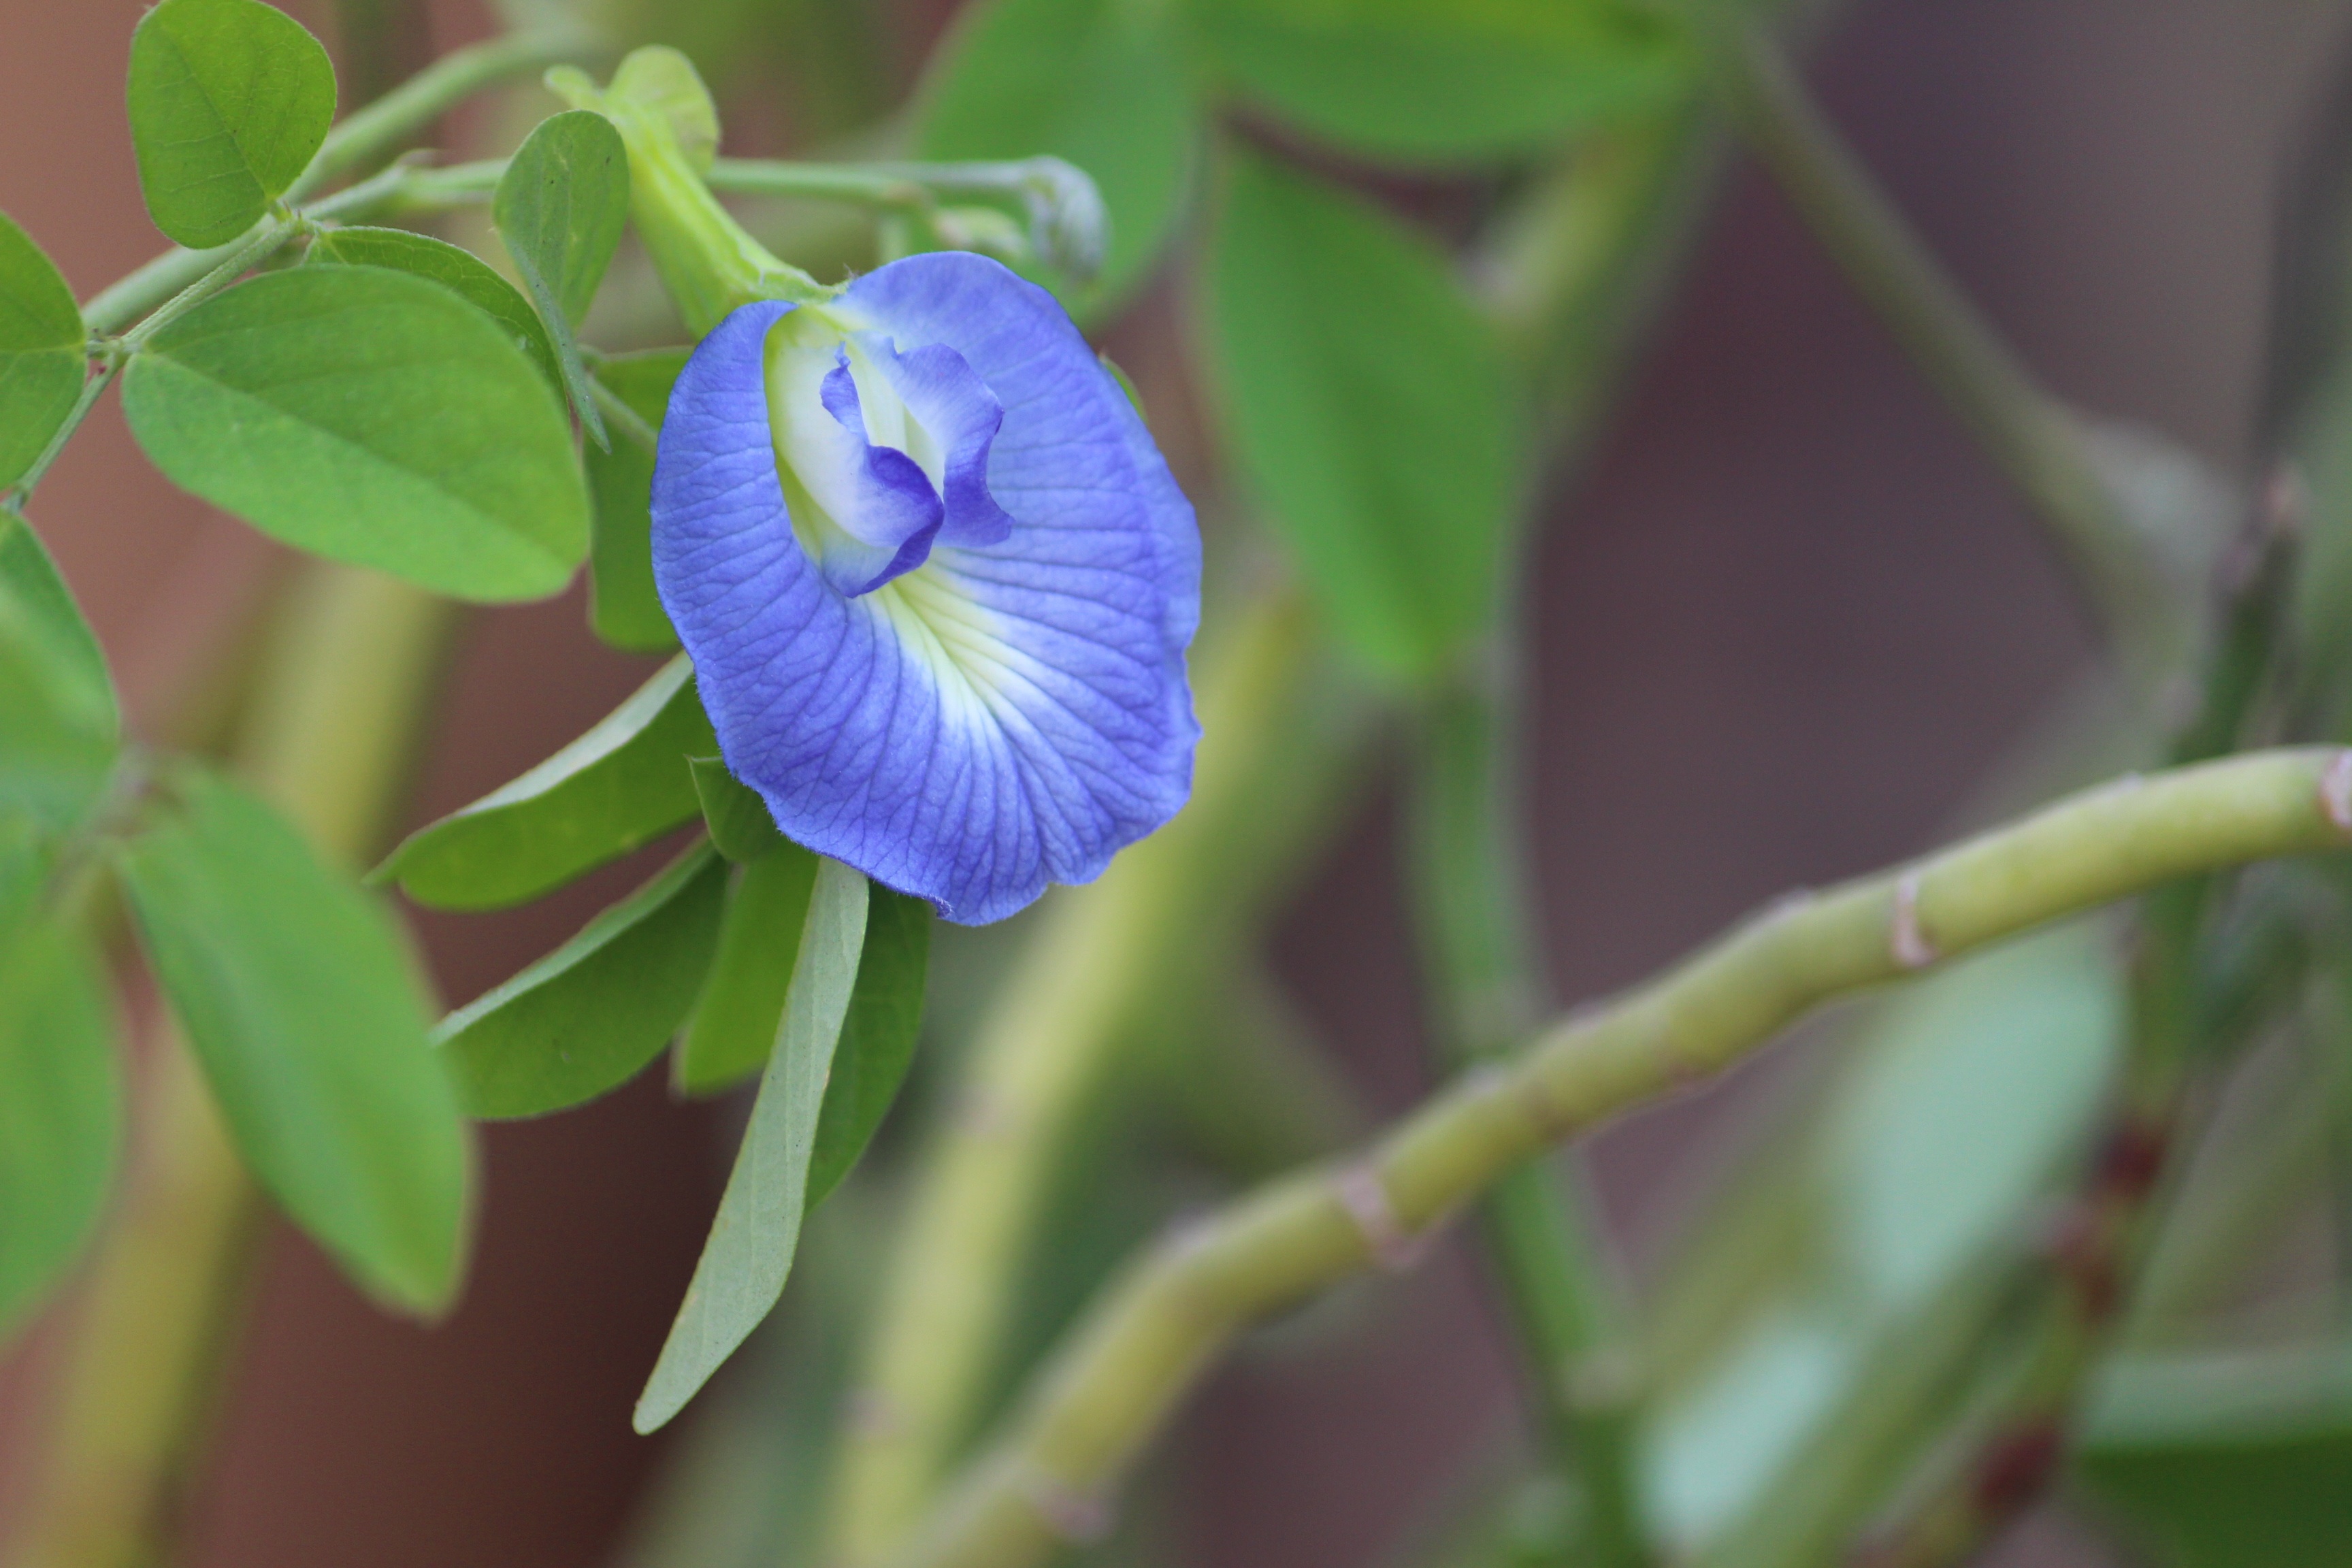
nature, blossom, plant, flower, petal, green, botany, flora, wildflower, close up, eye, macro photography, flowering plant, dayflower, plant stem, land plant, dayflower family